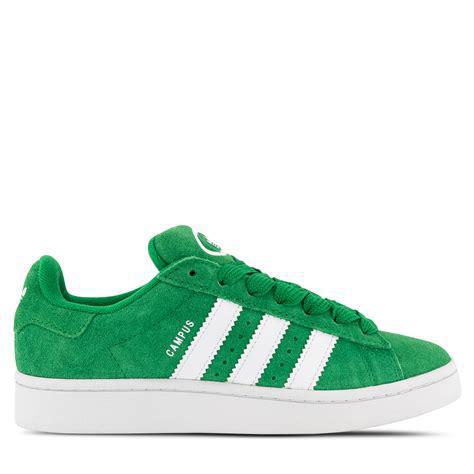
Brand: Adidas
Model: Campus 00S